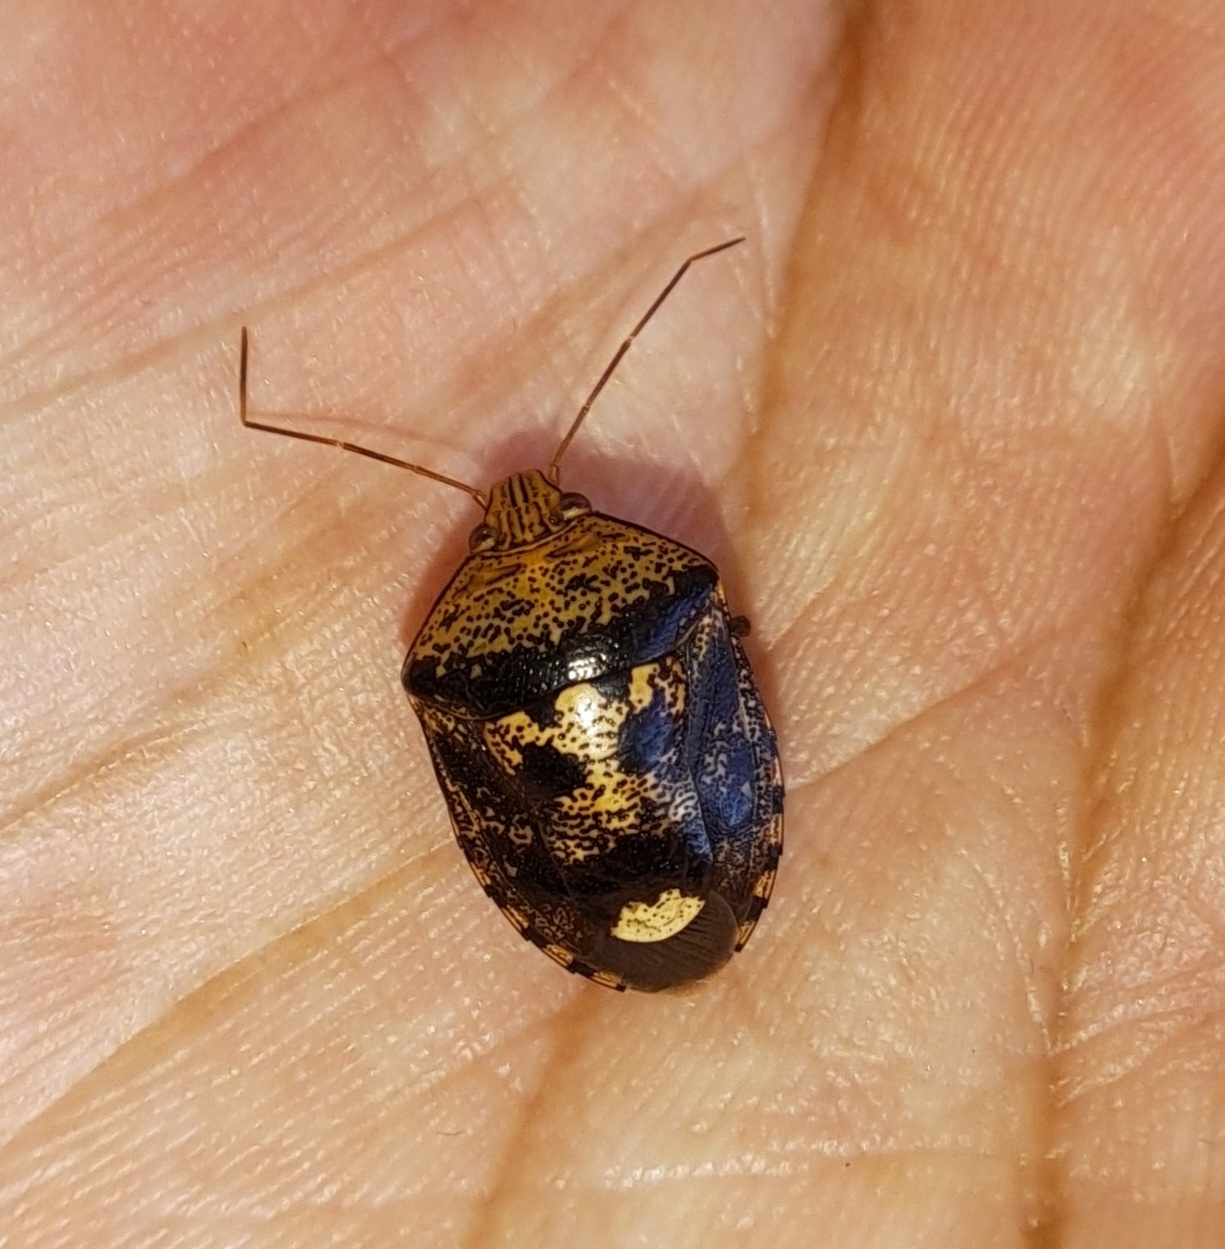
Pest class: stink_bug